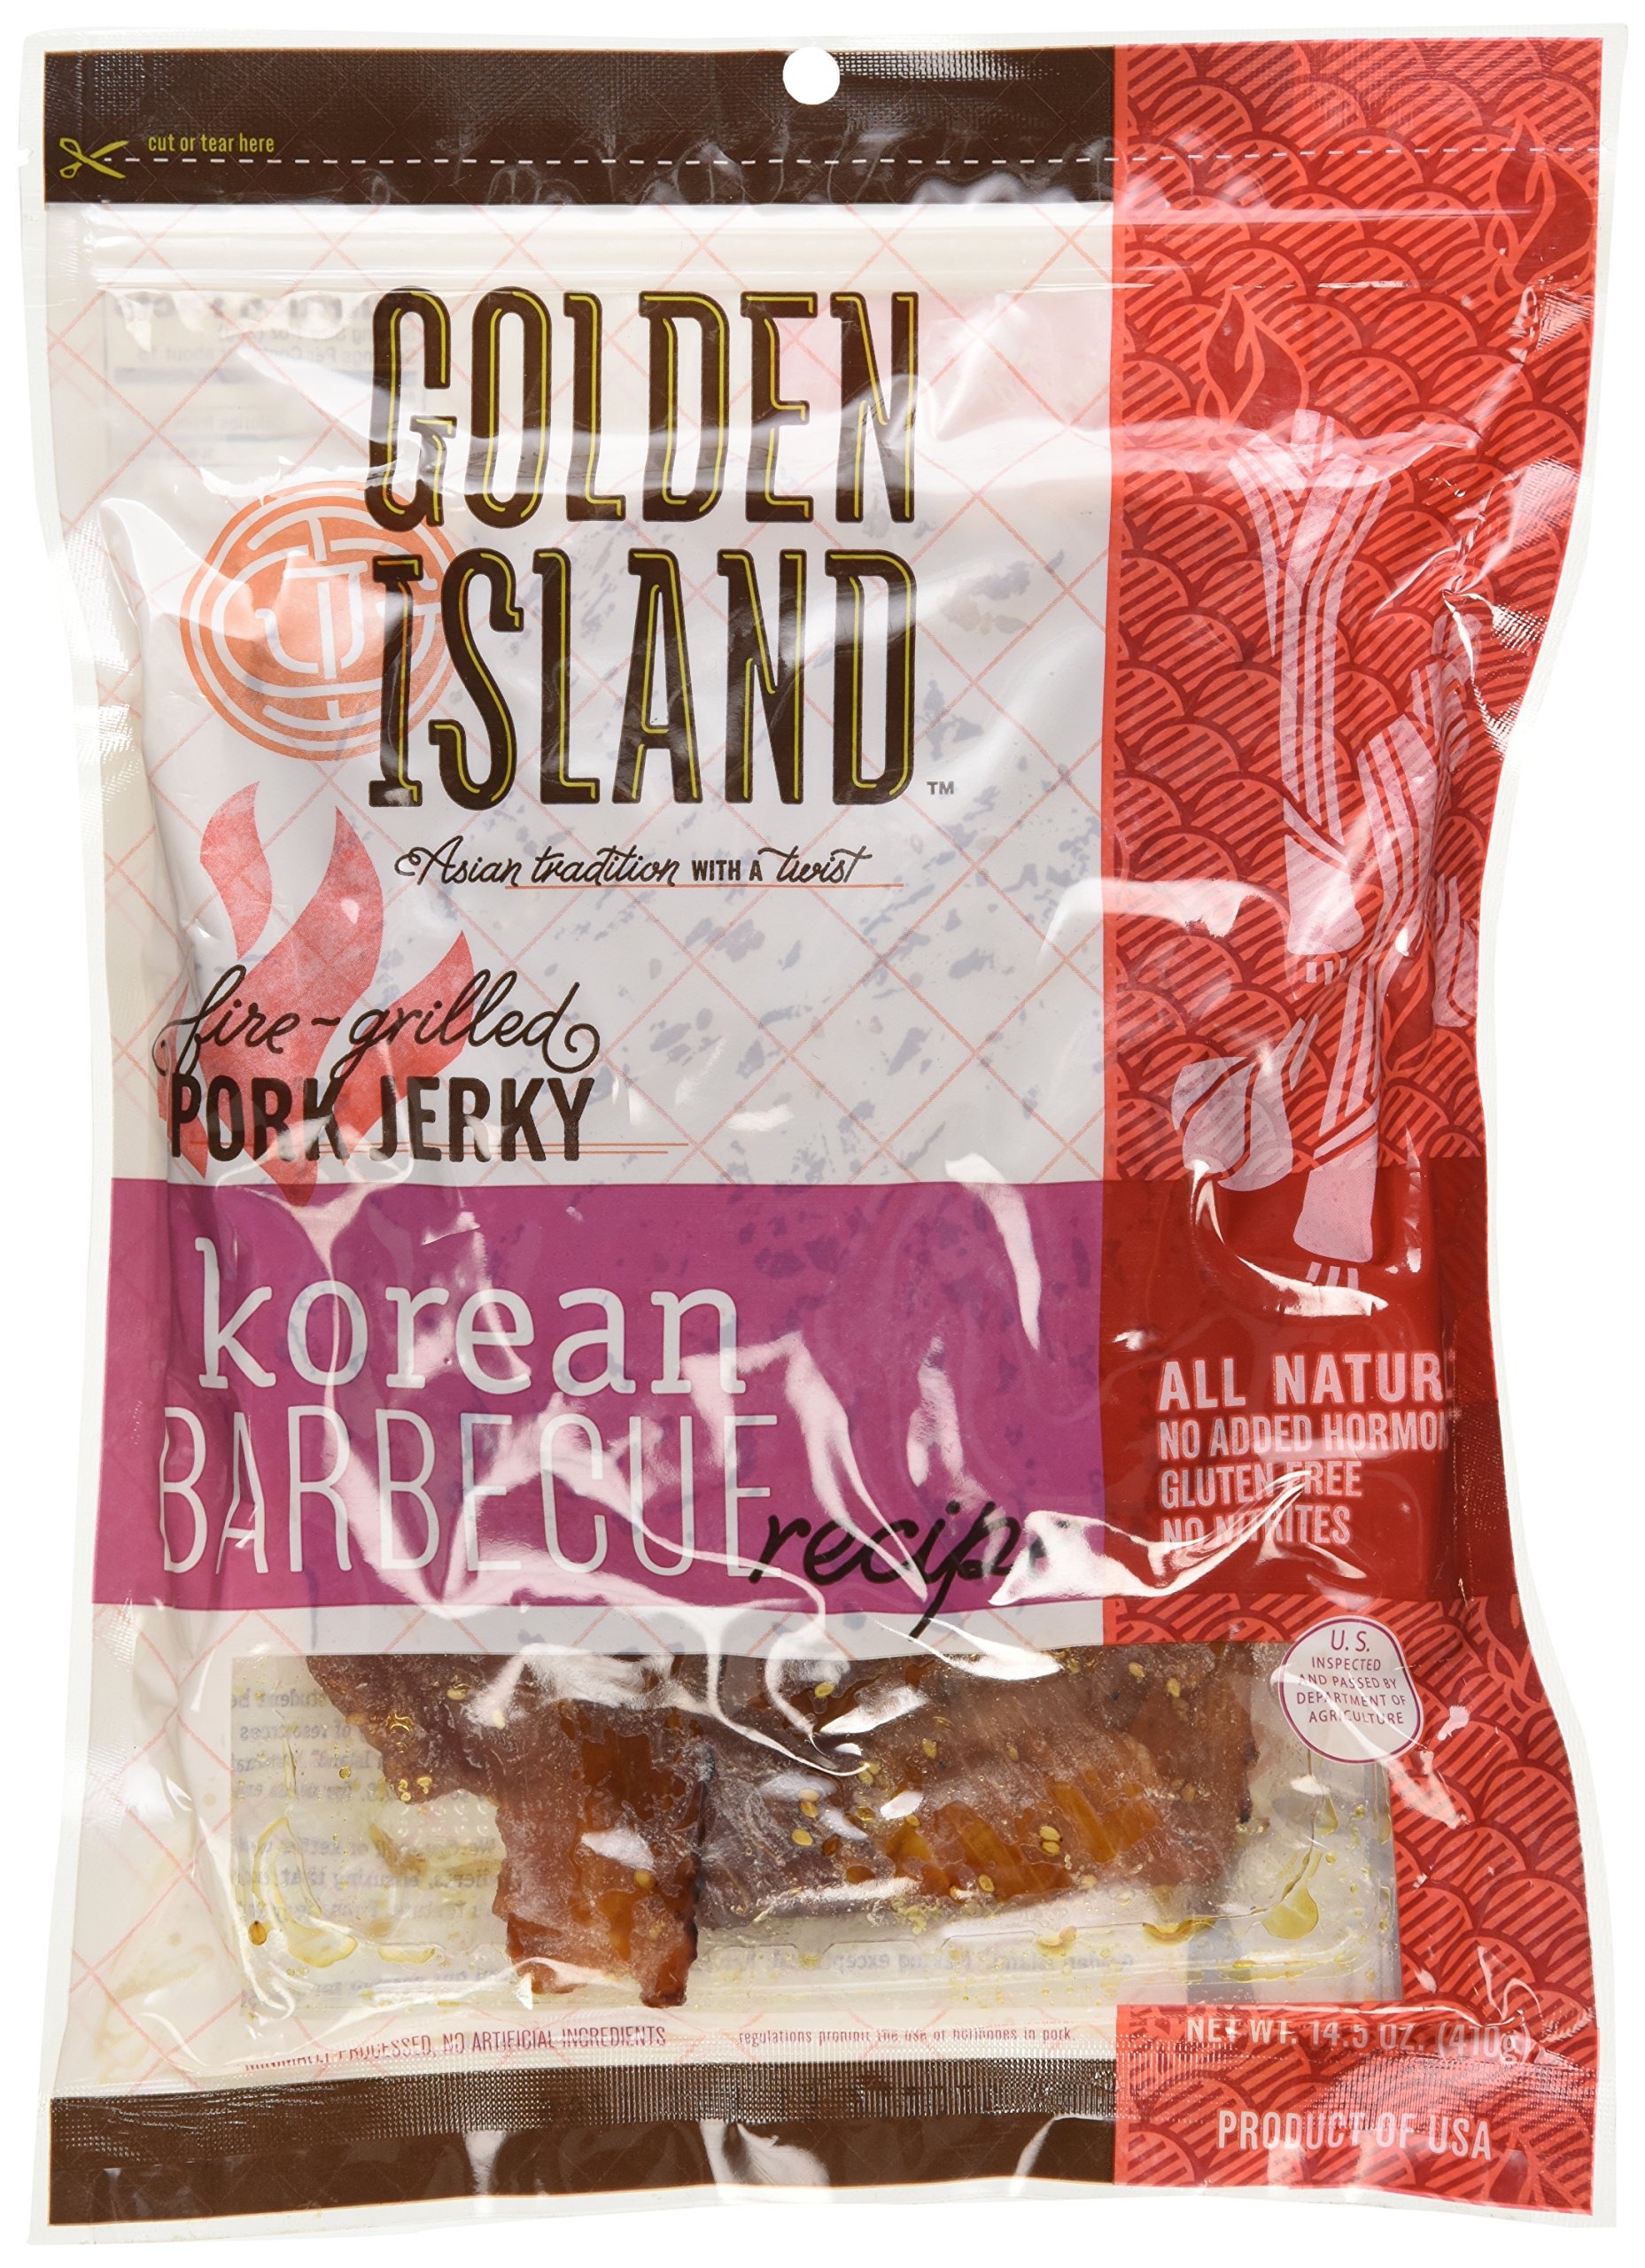
Item Name: Golden Island Korean BBQ Pork
Bullet Point 1: No Nitrites/Nitrates
Bullet Point 2: Sweet & Smoky-Taste that right off the grill flavor
Bullet Point 3: Gluten Free
Bullet Point 4: No Preservatives
Product Description: Sweet and slightly smoky, you'll enjoy this jerky as much as the grilled pork from your favorite Korean inspired restaurant. A unique and tasty treat, each piece of jerky is carefully sliced, seasoned and individually grilled for a true barbecue taste. With bold flavors of sesame and spices, this sweet and soft jerky will become one of your favorite snacks.
Value: 14.5
Unit: ounce

Price: 18.49